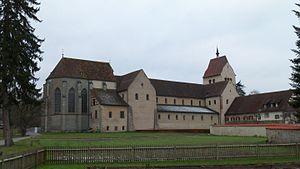
L'école de Reichenau réunit les différents enlumineurs qui au Xᵉ siècle et au XIᵉ siècle ont travaillé en Allemagne à Reichenau à l'enluminure de manuscrits.